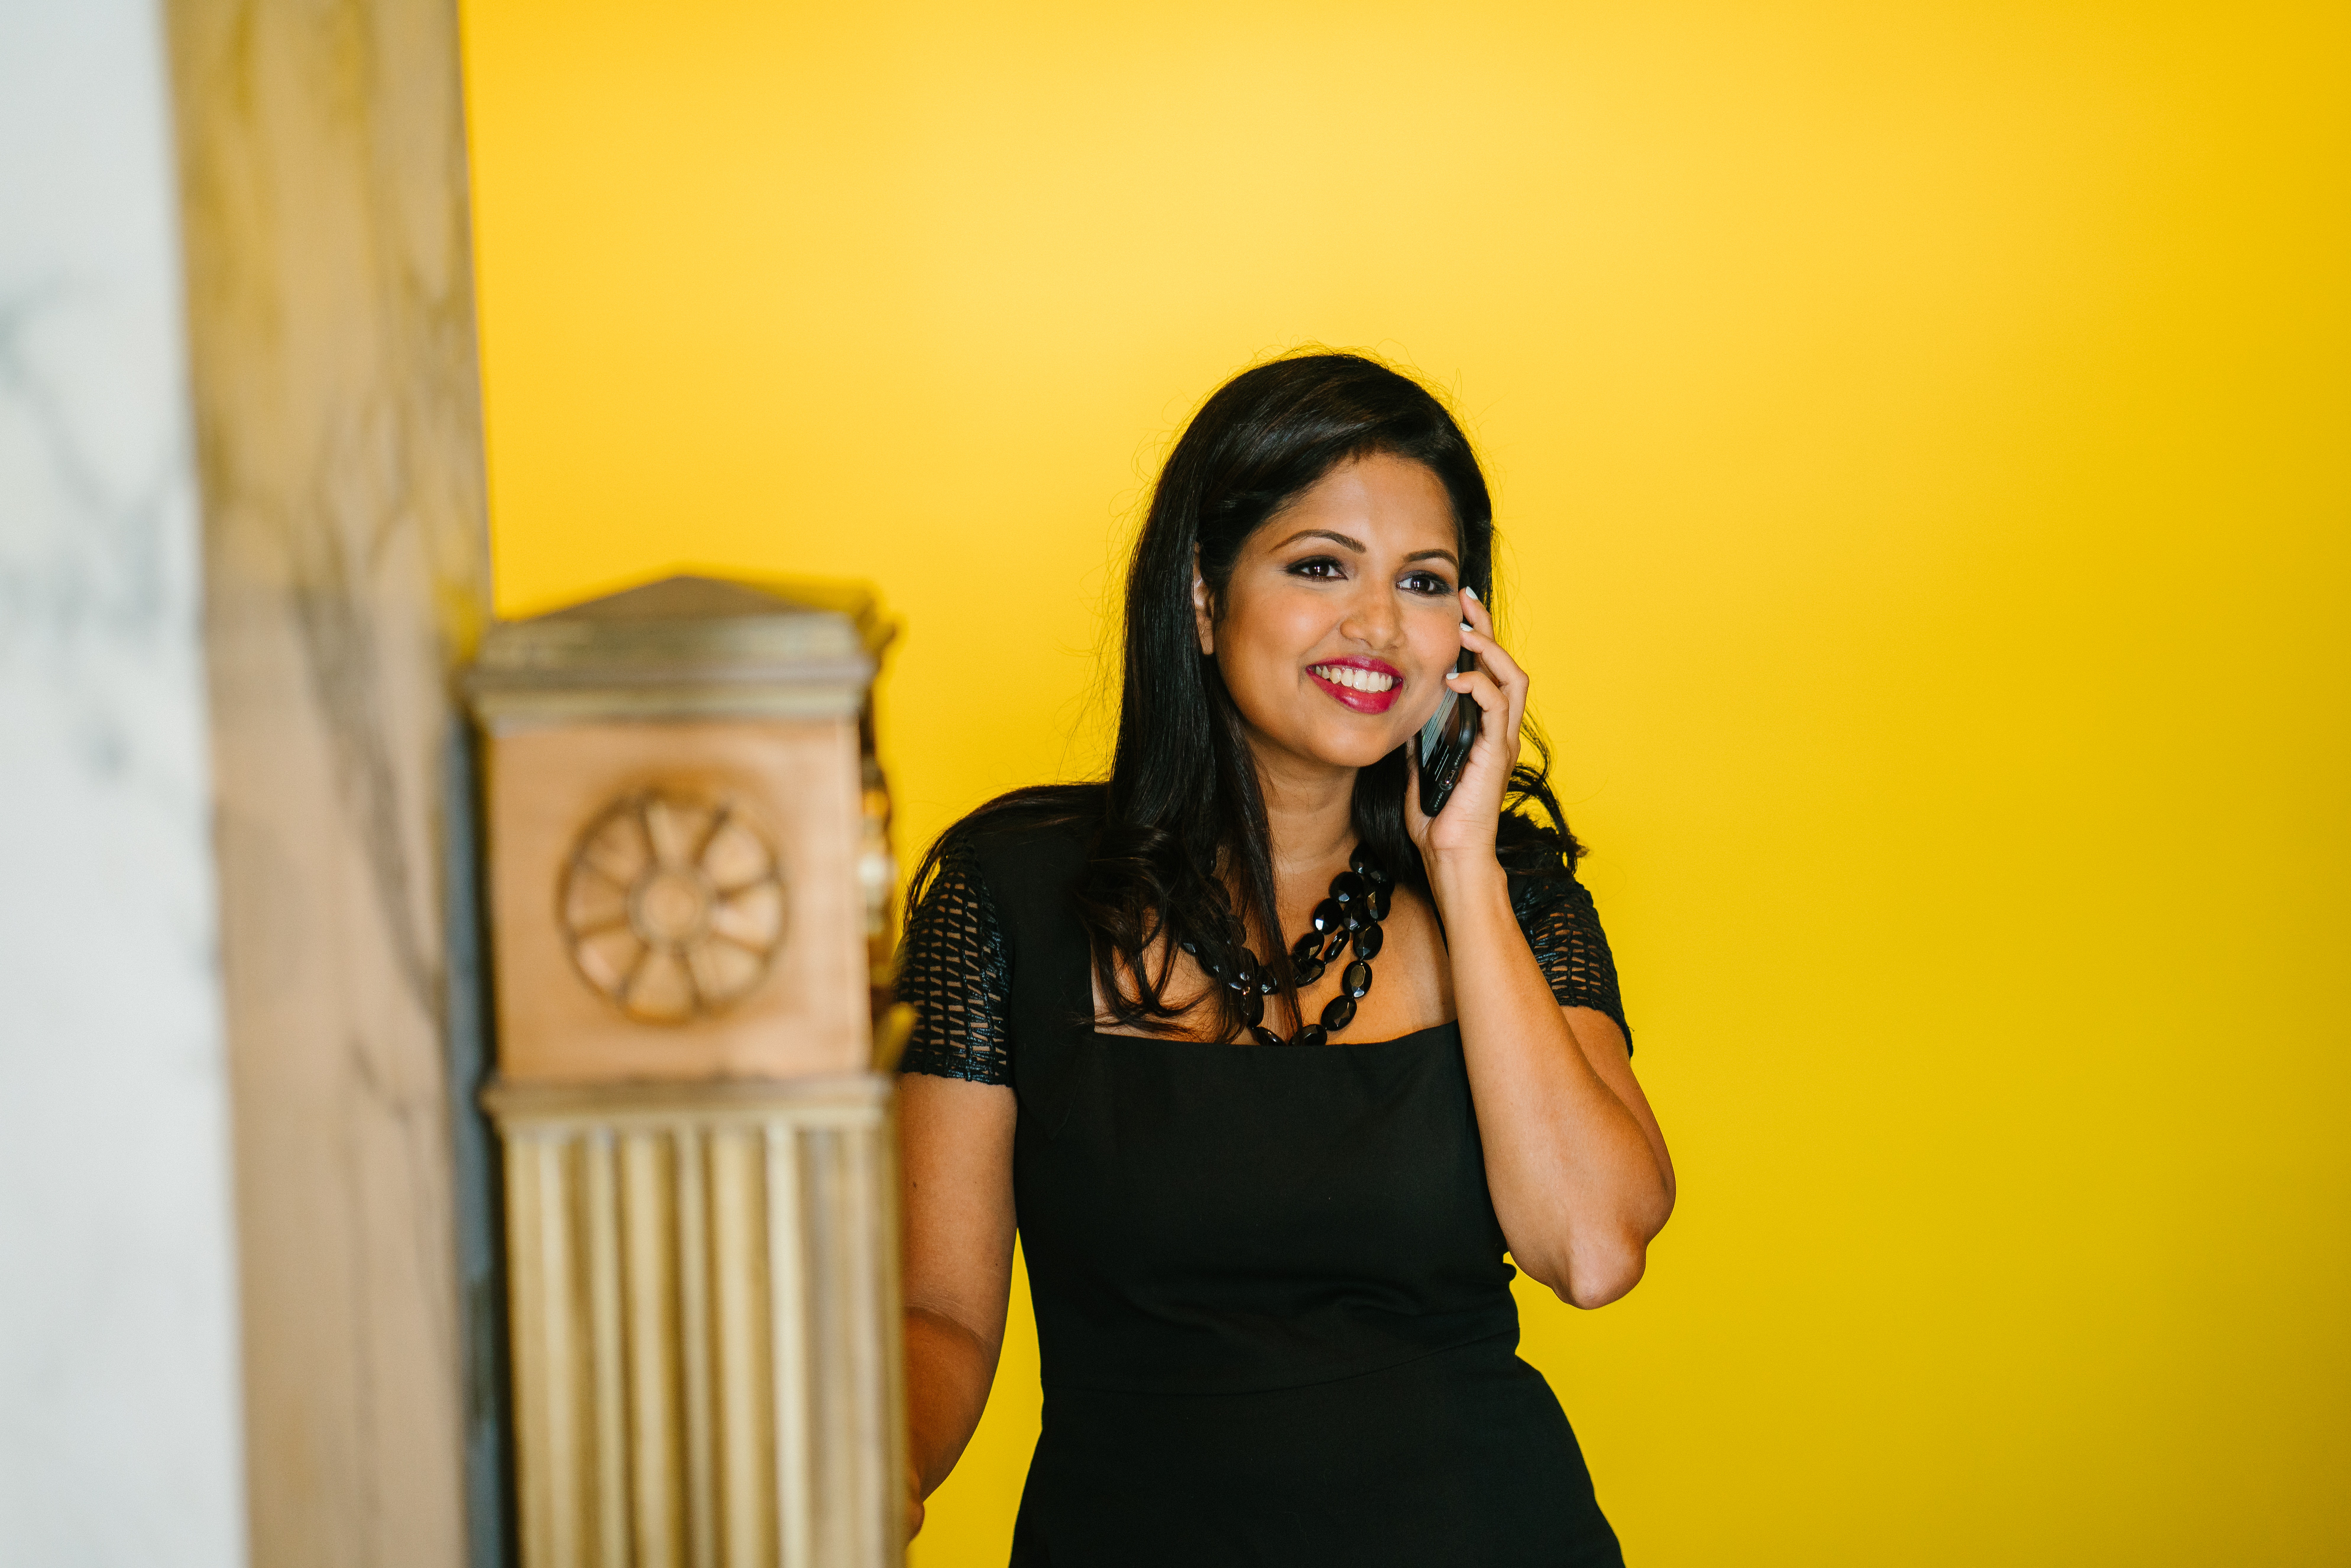
yellow, beauty, shoulder, fashion, photo shoot, long hair, smile, little black dress, happy, photography, dress, black hair, flash photography, model, style